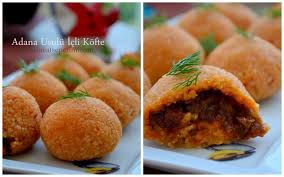
Yemek: icli_kofte